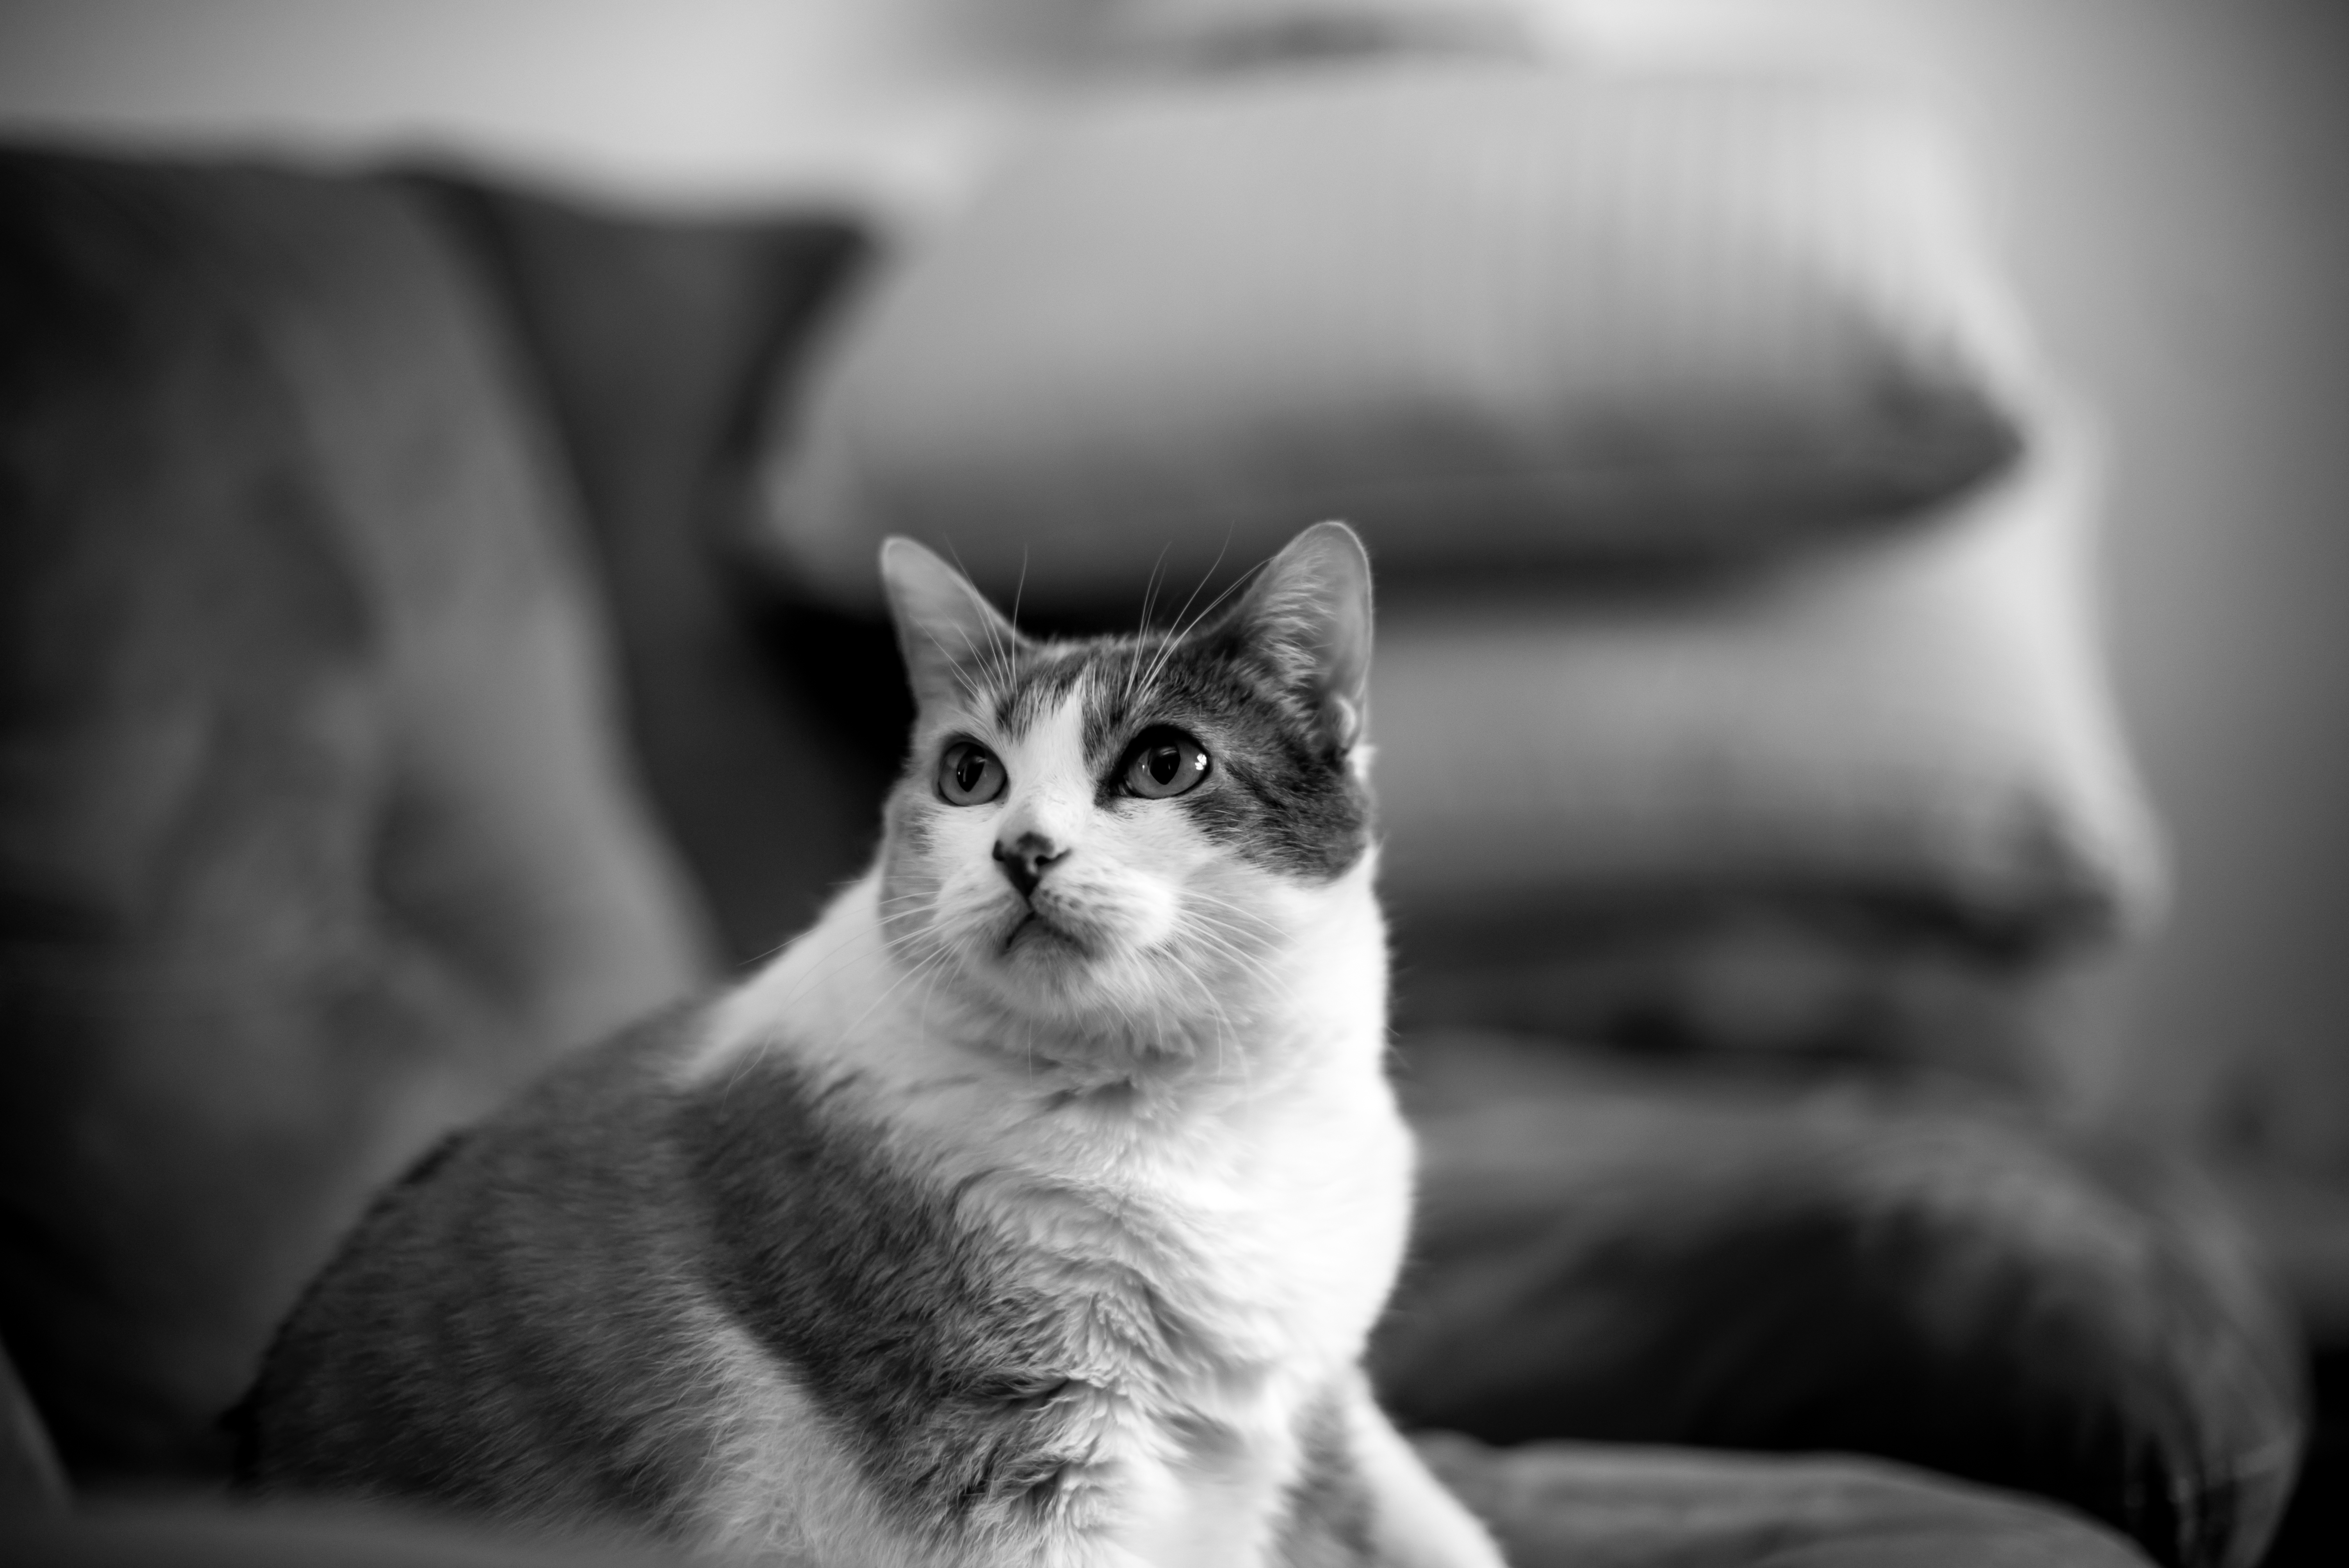
black and white, white, photography, animal, photo, pet, kitten, cat, mammal, nikon, black, monochrome, close up, curiosity, bw, nose, whiskers, art, 50mm, animals, furry, skin, diffusedlight, vertebrate, 14, housecat, nikond600, diffused, furryfriend, monochrome photography, small to medium sized cats, cat like mammal